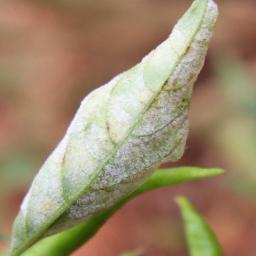
Label: powdery mildew